Hatip Dicle

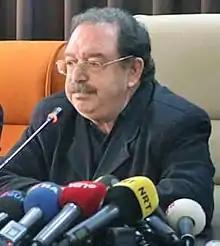
Hatip Dicle

Mehmet Hatip Dicle (born 1955, Diyarbakir, Turkey), is a Kurdish politician from Turkey. He was a member of the Democracy Party, then of the Peace and Democracy Party (BDP).